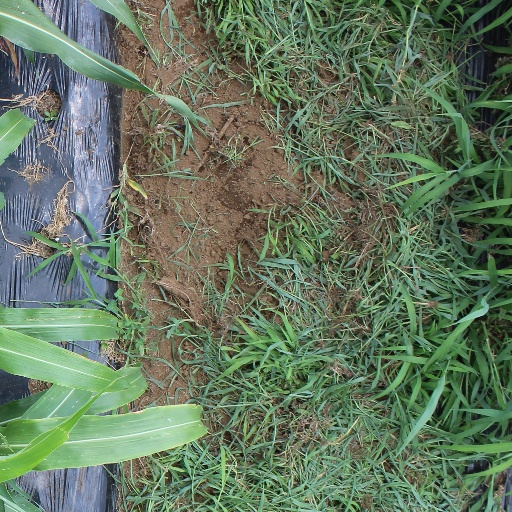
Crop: sorghum